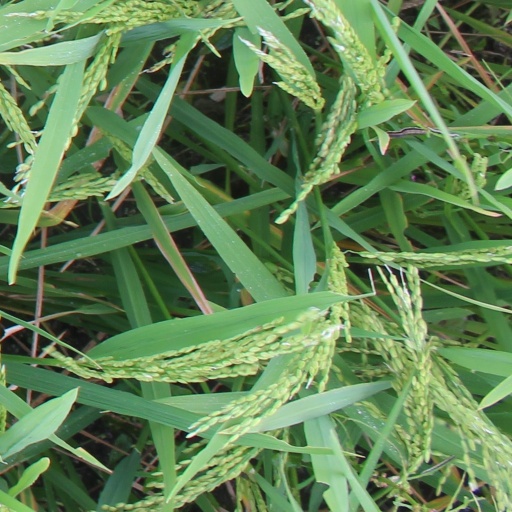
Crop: rice